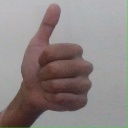
अक्षर: थ